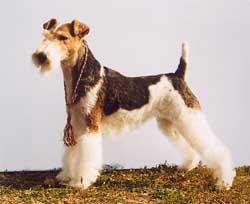
wire-haired_fox_terrier